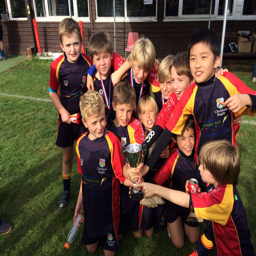
players from all teams collecting their trophy